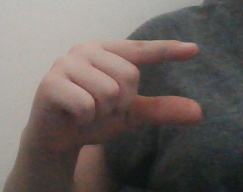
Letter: dal